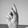
ASL letter: K